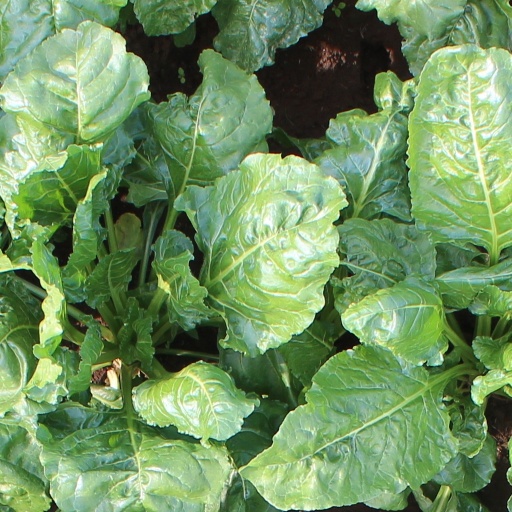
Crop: sugar beet